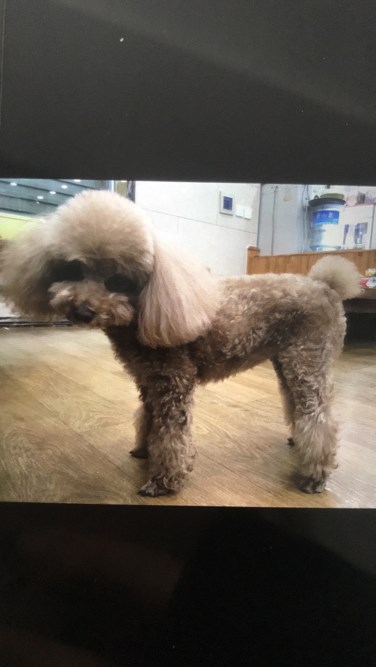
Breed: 7449-n000128-teddy